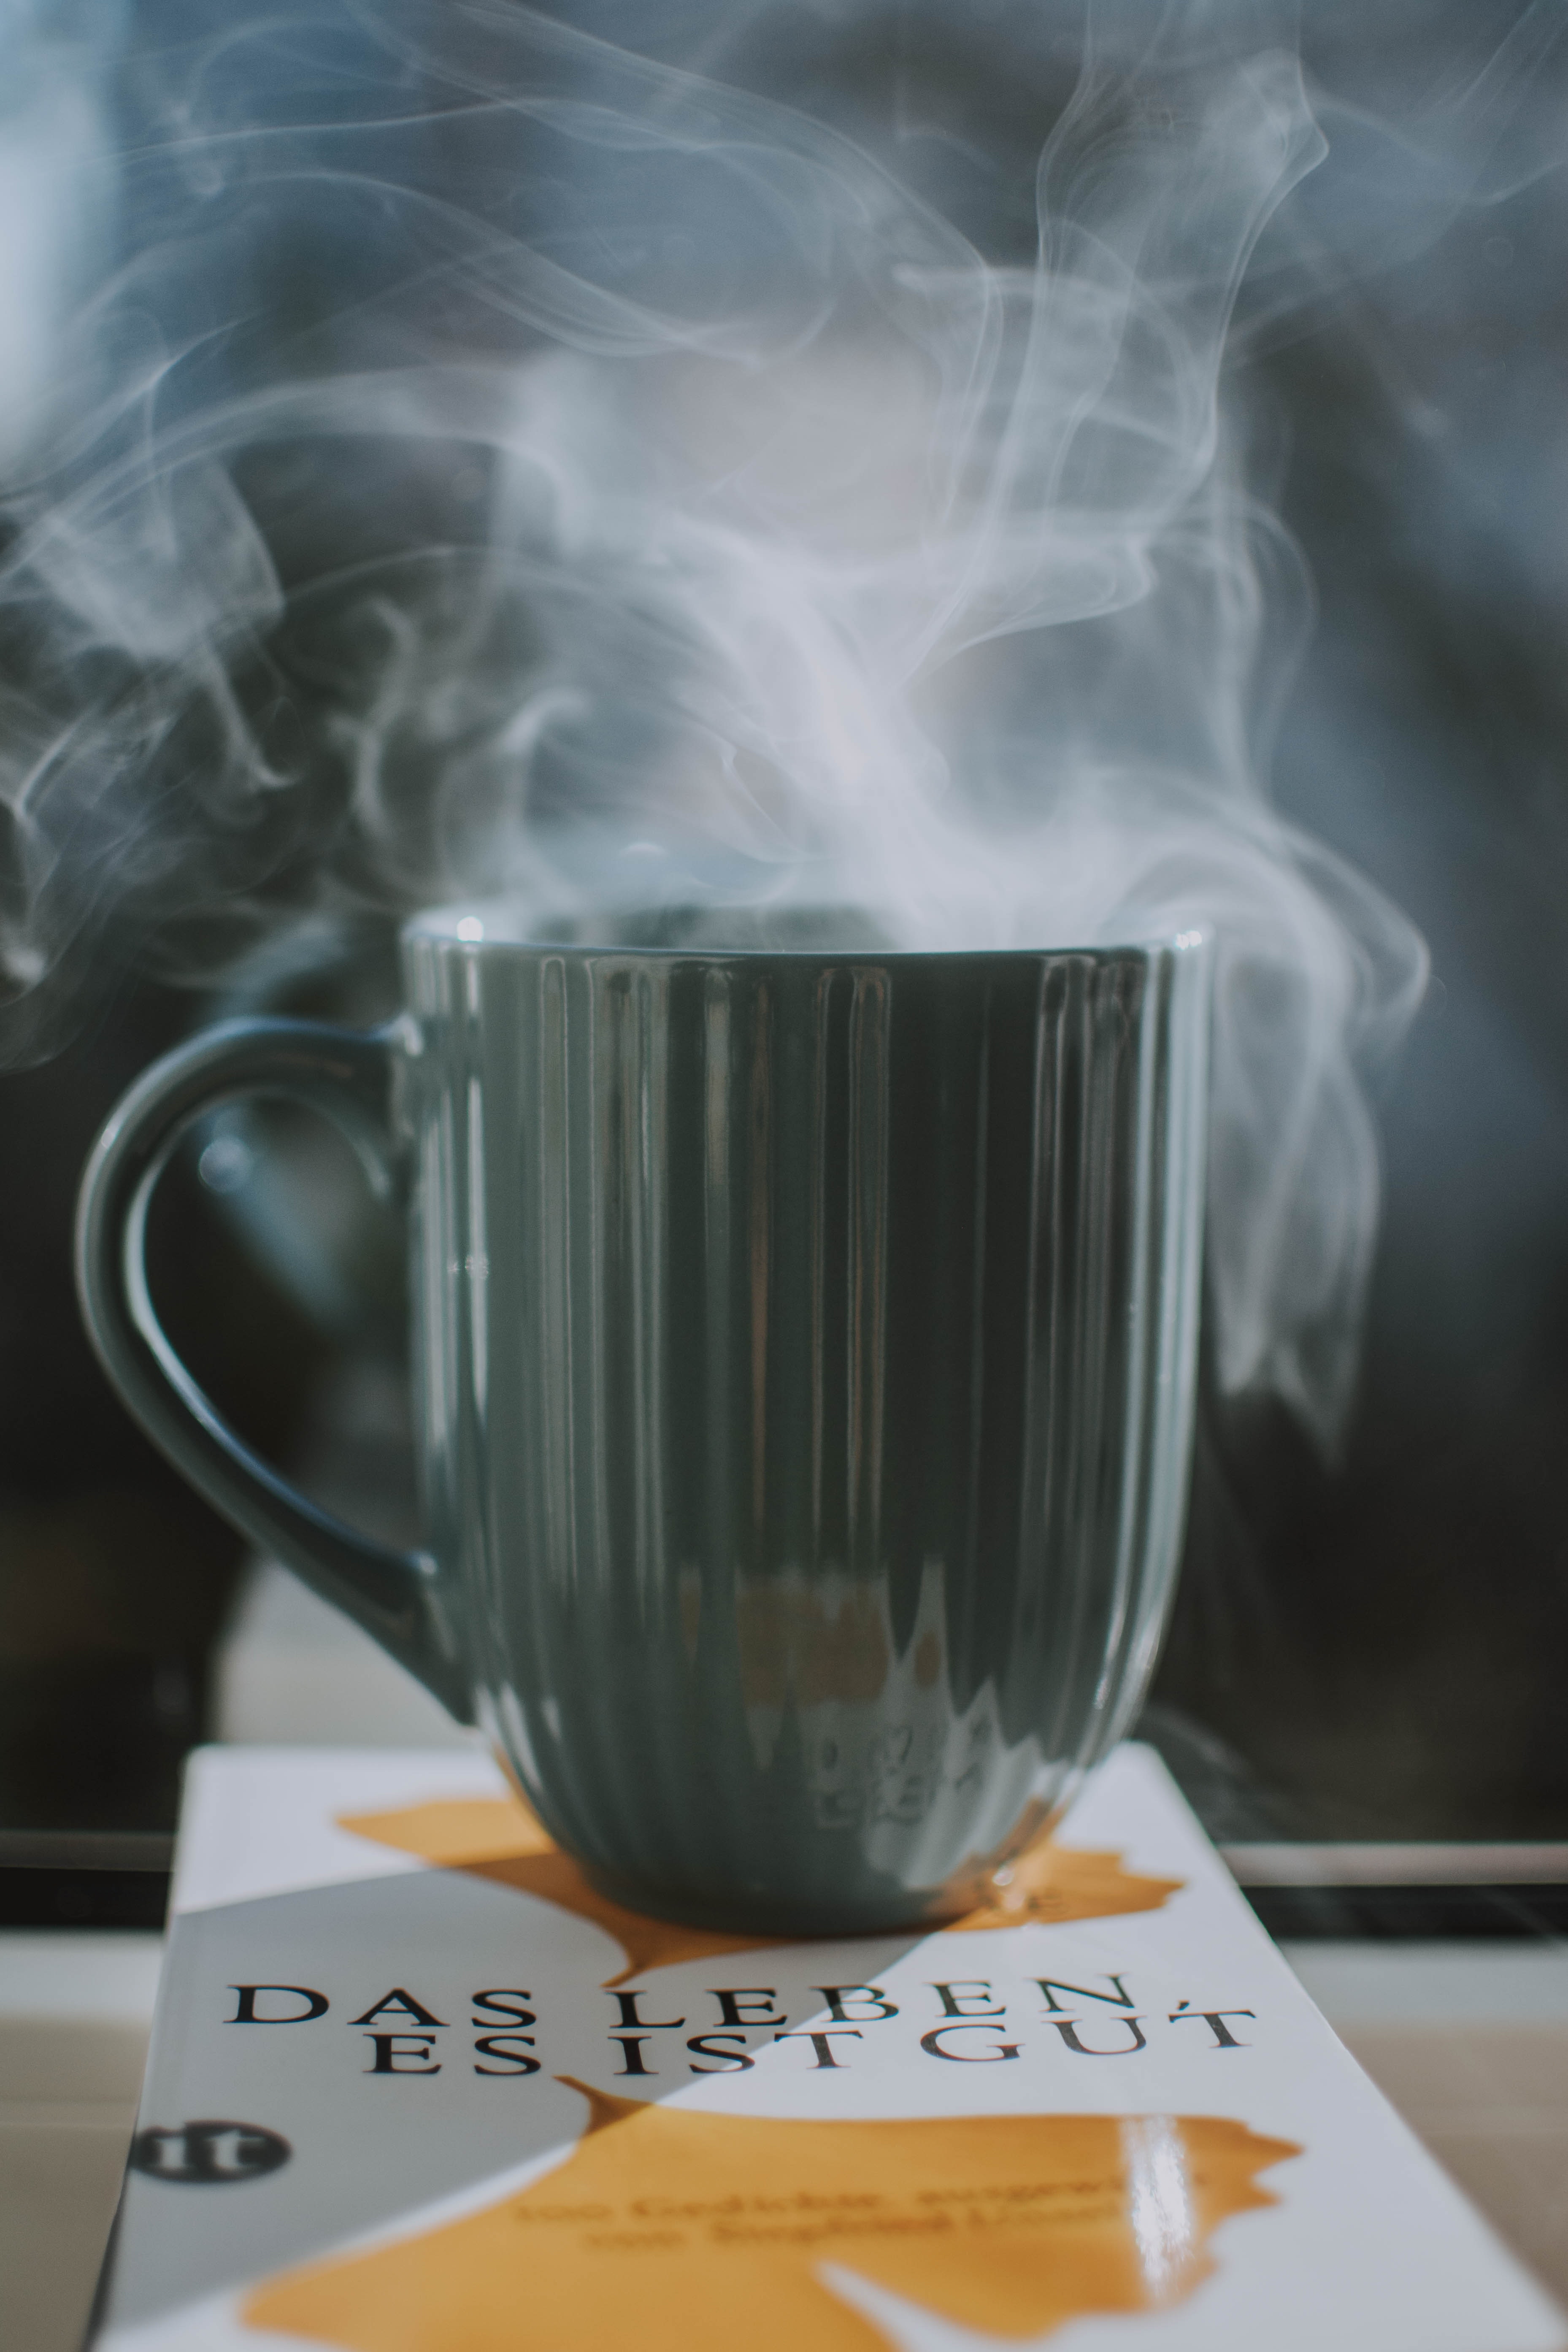
cup, coffee cup, smoke, mug, drinkware, drink, glass, tableware, serveware, still life